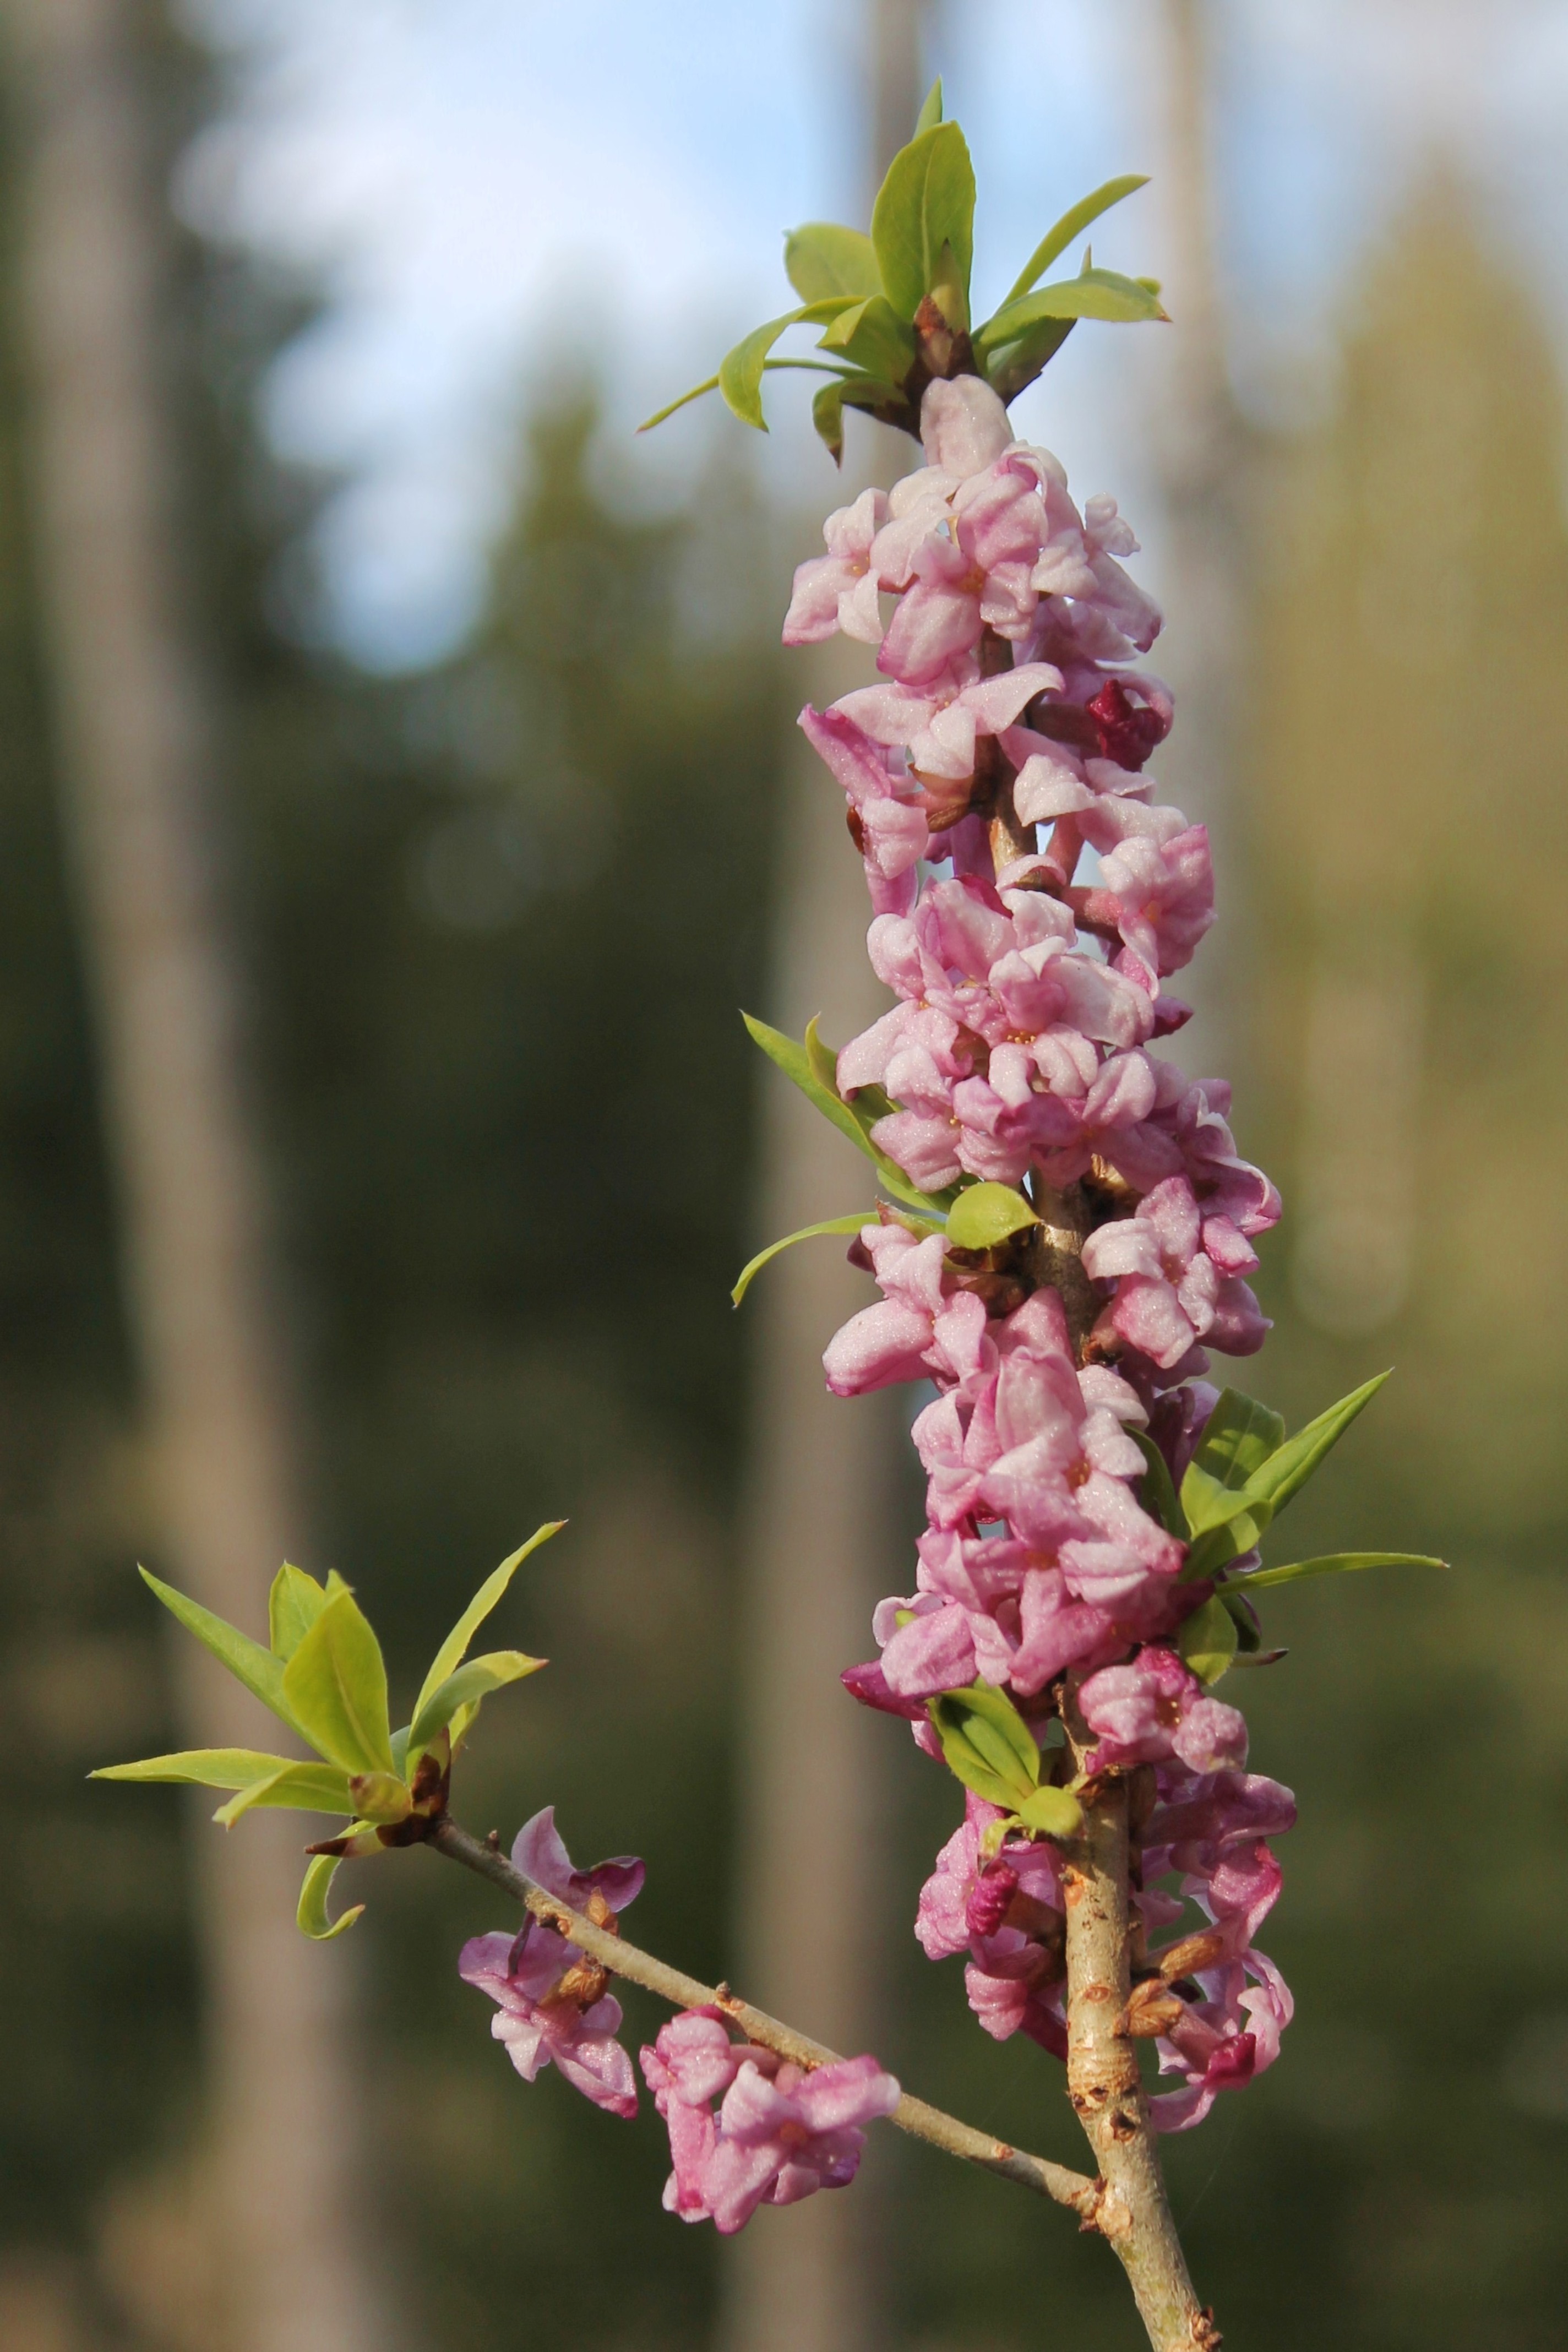
nature, branch, blossom, growth, plant, stem, leaf, flower, petal, bloom, floral, aroma, environment, foliage, pollen, spring, produce, lush, botany, pollinate, agriculture, flora, botanical, orchid, wildflower, seedling, bright, seasonal, growing, elegant, conservation, delicate, purity, vibrant, bud, fragile, fragrant, tender, gentle, scent, nectar, digitalis, organic, fragrance, gladiolus, macro photography, fertile, fertility, flowering plant, floriculture, plant stem, land plant, daphne mezereum, mezereon